Towing

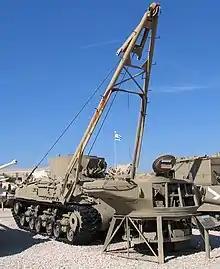
Tank recovery vehicles are designed to pull very heavy loads in all conditions, including battle

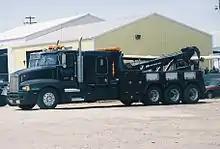
Heavy-duty sling type boom tow truck

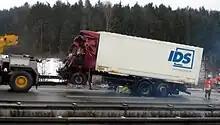
Towing a wrecked truck

There are many safety considerations to properly towing a trailer or caravan, starting with vehicle towing capacity and ranging through equalizer hitches to properly and legally connecting the safety chains.